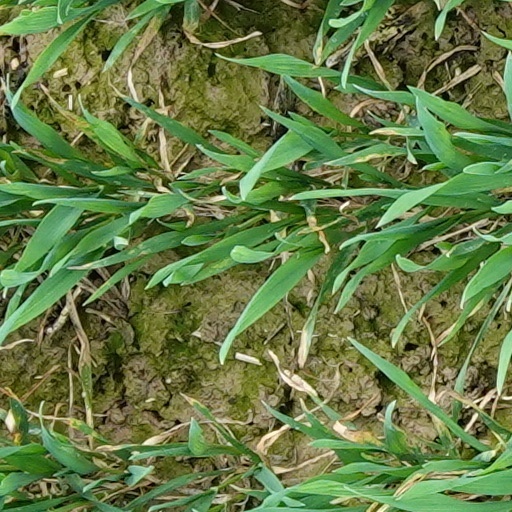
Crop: wheat